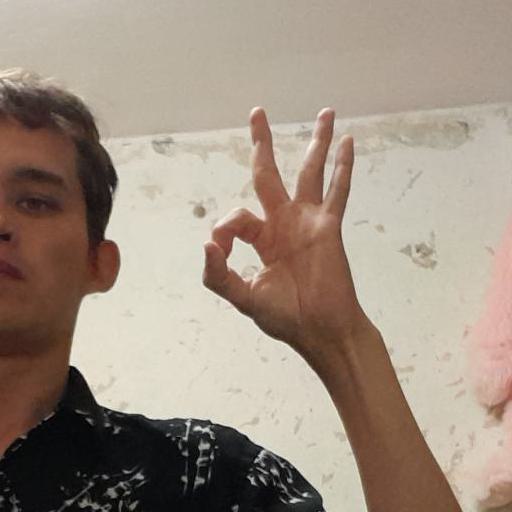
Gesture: ok